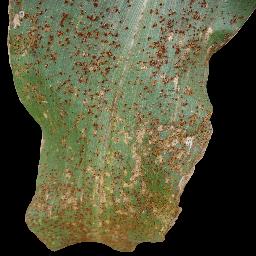
Label: Corn_(Maize)___Common_Rust